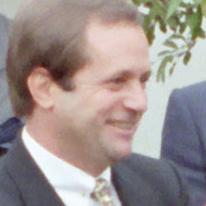
Age: 48